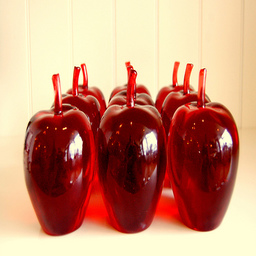
Label: Apple